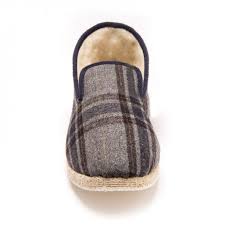
Waste category: shoes